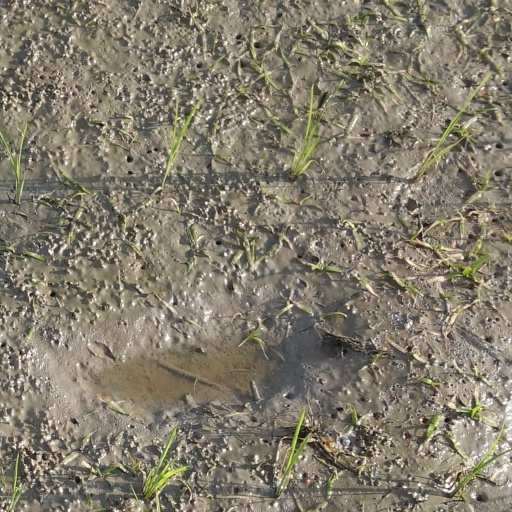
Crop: rice